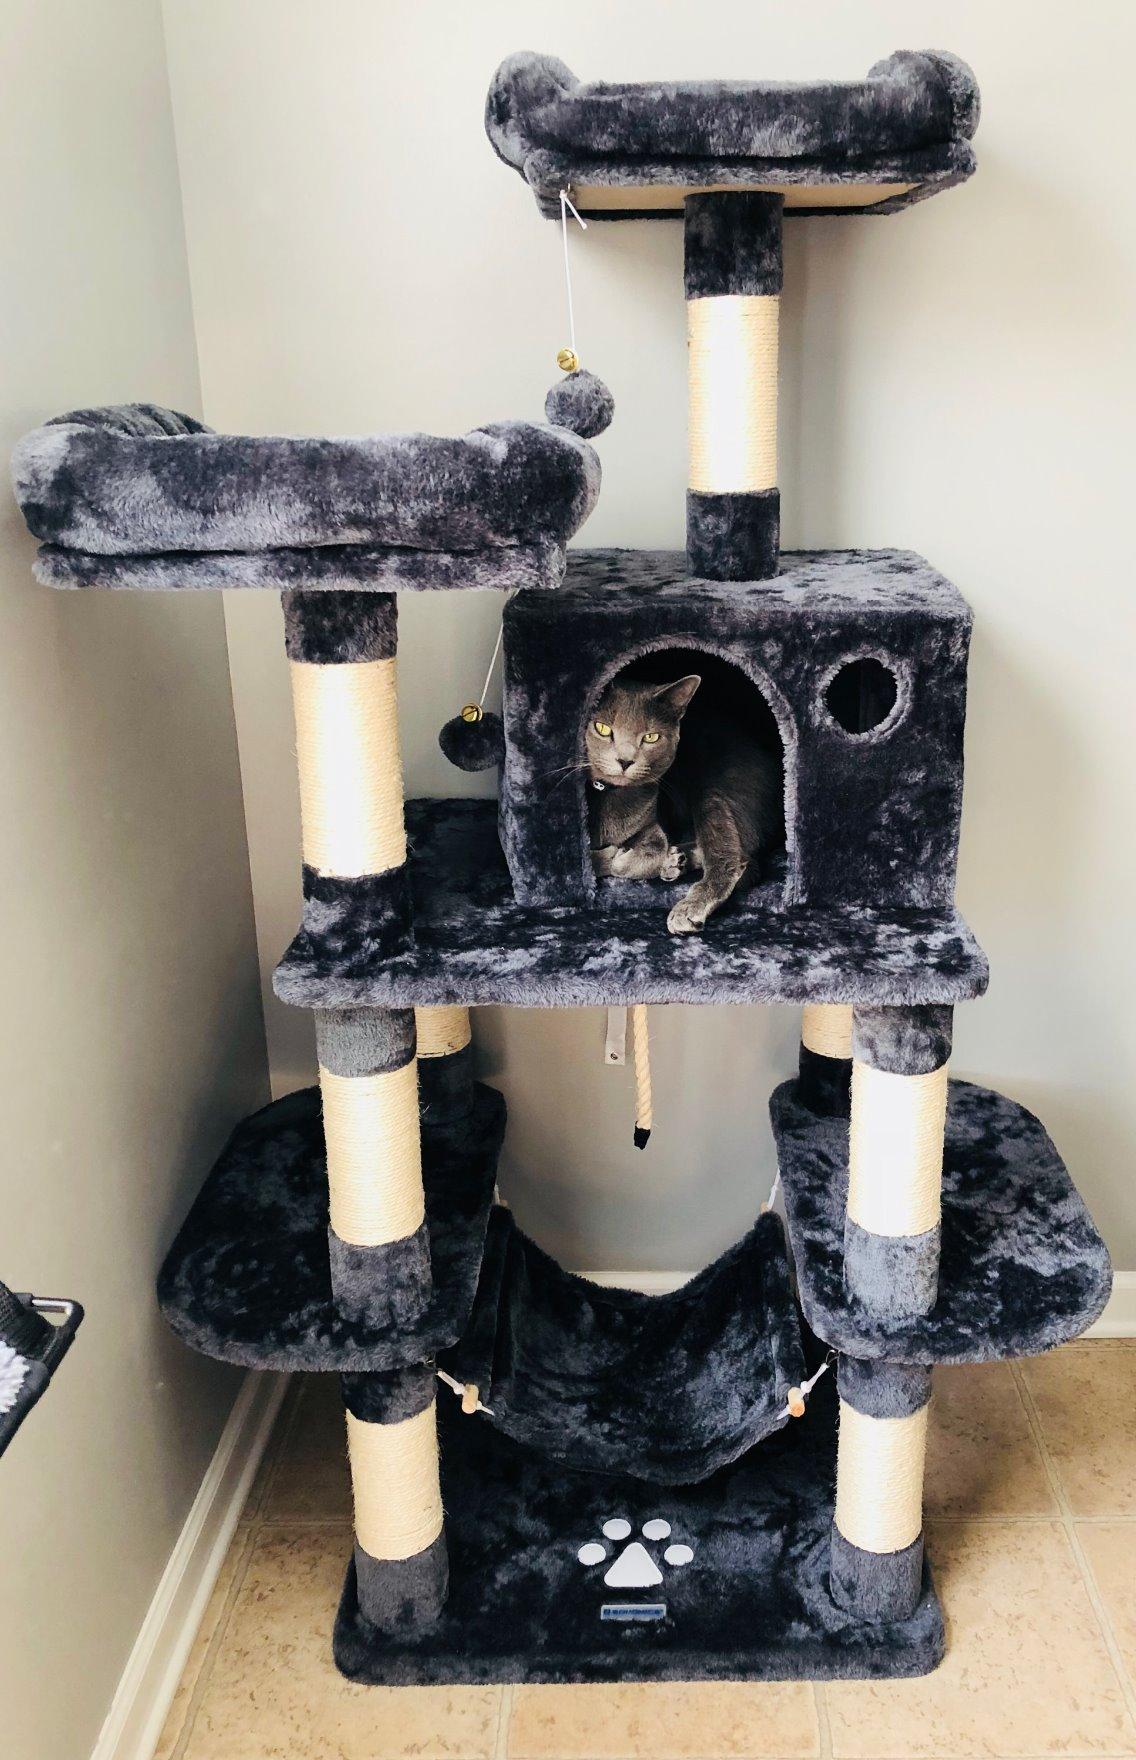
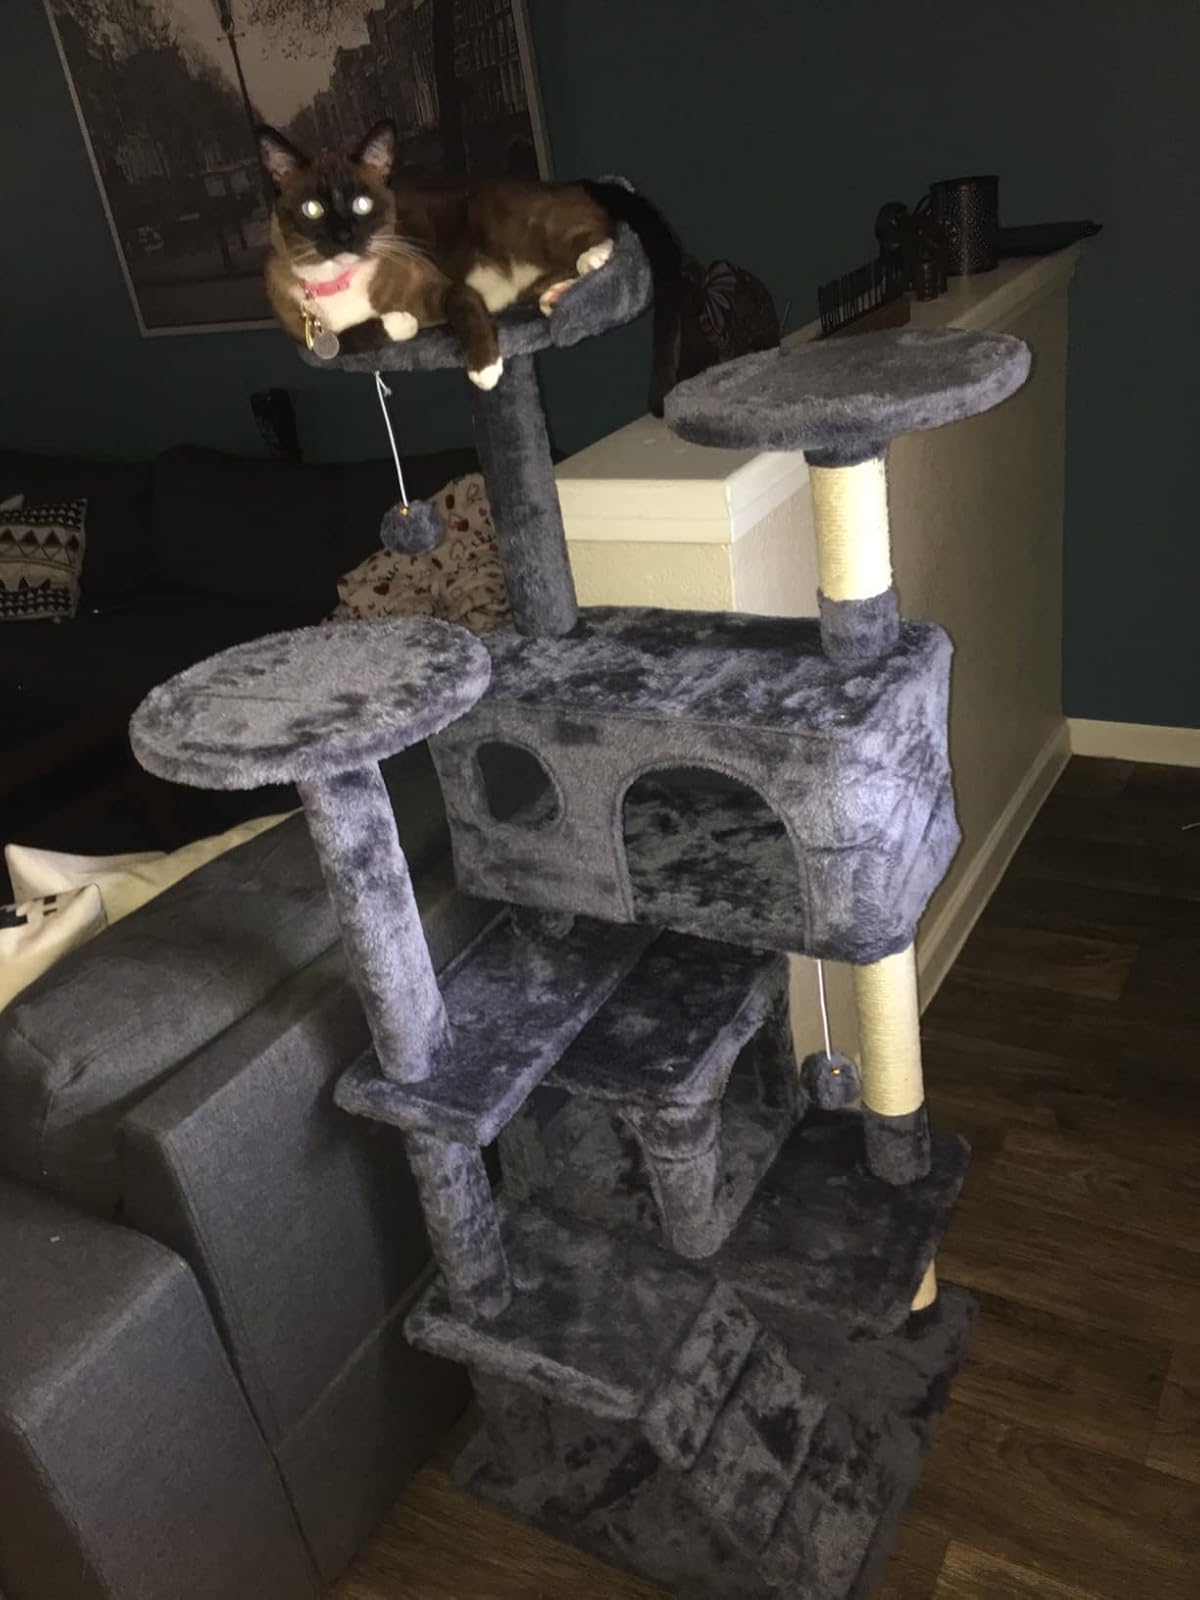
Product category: items_cat tree
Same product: no